David J. and May Bock Woodward House

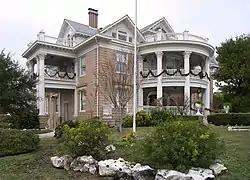
Woodward House

The David J. and May Bock Woodward House is a historic house in the Alta Vista district of the Bexar County city of San Antonio in the U.S. state of Texas. It was designated a Recorded Texas Historic Landmark in 1994. It was placed on the National Register of Historic Places listings in Bexar County, Texas on February 16, 1996.